Poets and Murder

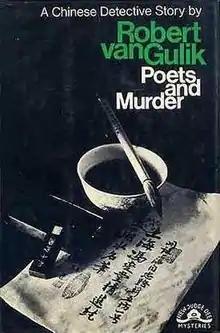
First edition (UK)

Poets and Murder is a "gong'an" detective novel written by Robert van Gulik and set in Imperial China (roughly speaking the Tang dynasty). It is a fiction based on the real character of Judge Dee (Ti Jen-chieh or Di Renjie), a magistrate and statesman of the Tang court, who lived roughly 630–700.